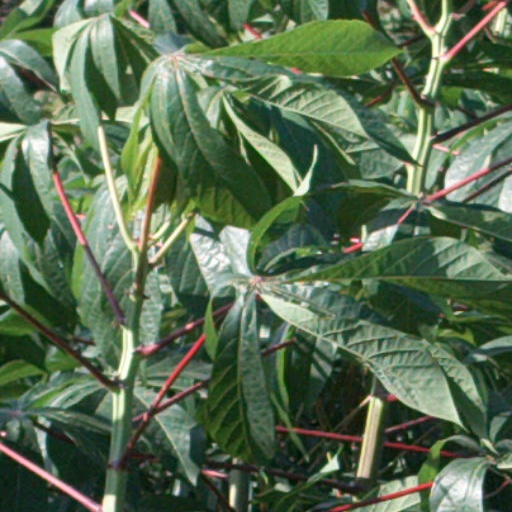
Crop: cassava